Ted Kord

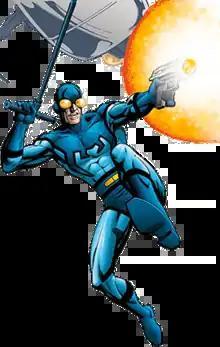
Ted Kord as depicted in "The L.A.W." vol. 1 (September 1999). Art by Dick Giordano.

Theodore Stephen "Ted" Kord is the second fictional character to use the identity of Blue Beetle, a superhero who was originally published by Charlton Comics and later acquired by DC Comics. He was created by Steve Ditko and first appeared as a back-up feature in "Captain Atom" #83 (November 1966), with Gary Friedrich scripting from Ditko's conception and plot.